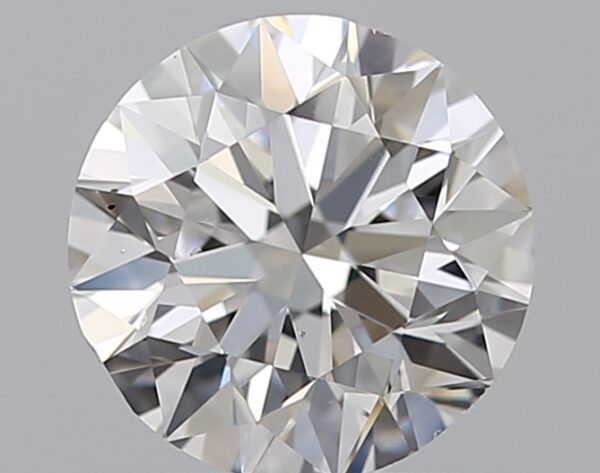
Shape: round
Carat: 0.8
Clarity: VS2
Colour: D
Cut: EX
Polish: EX
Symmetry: VG
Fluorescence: N
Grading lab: GIA
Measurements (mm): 5.86 x 5.94 x 3.7